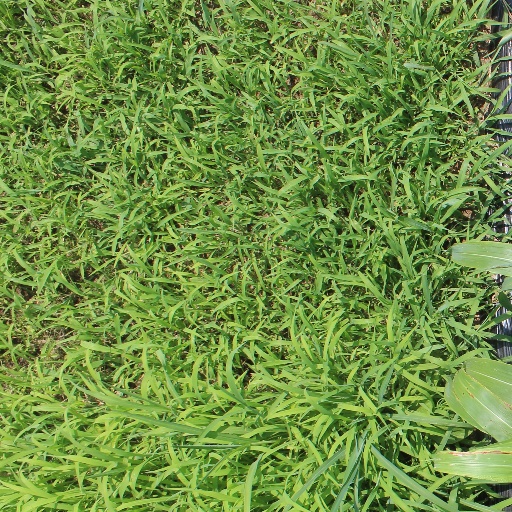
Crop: sorghum